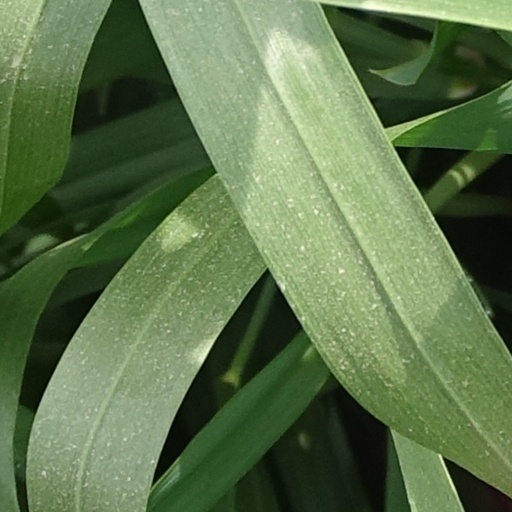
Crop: wheat